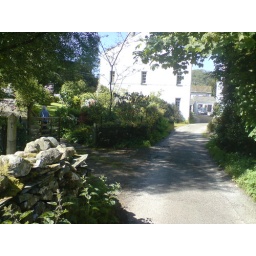
the lane leading up to the how b&amp;amp;b in rosthwaite the white building is the side of the b&amp;amp;b